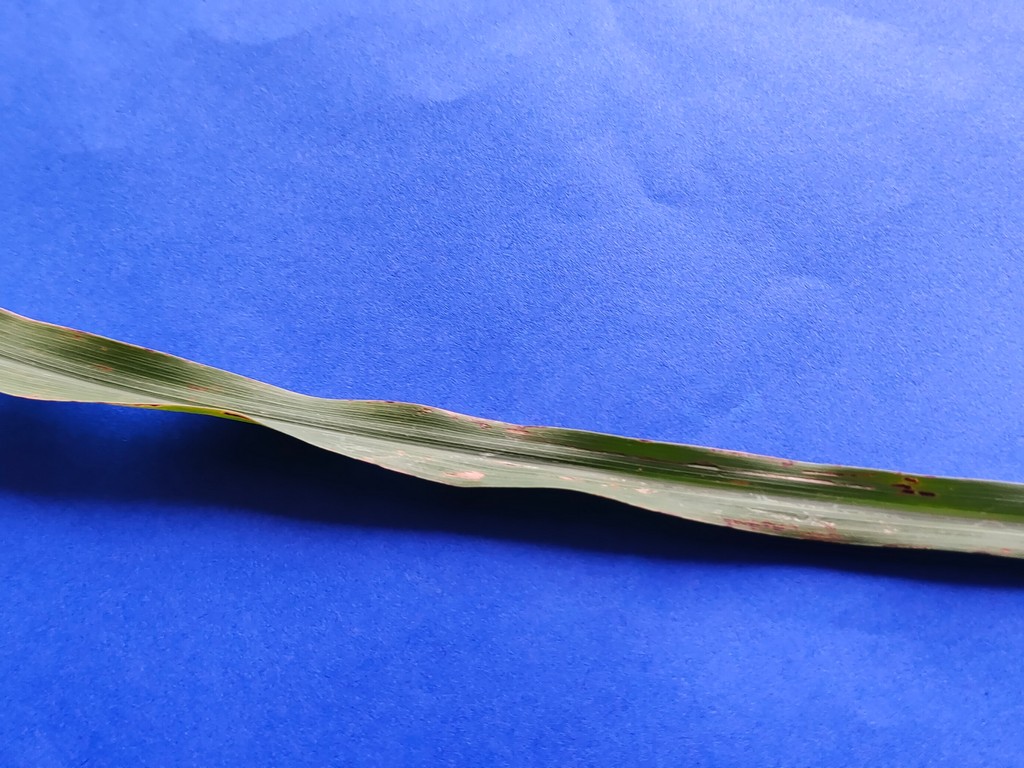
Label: Unhealthy